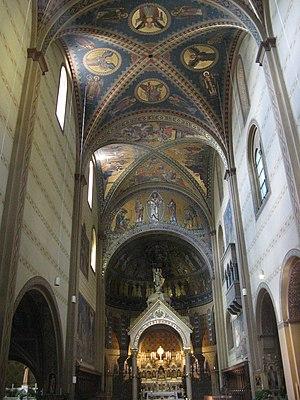
L’église du Sacré-Cœur est une église baroque située dans le centre de Bolzano, dans le Trentin-Haut-Adige, en Italie. Elle dépend du diocèse de Bolzano-Bressanone.